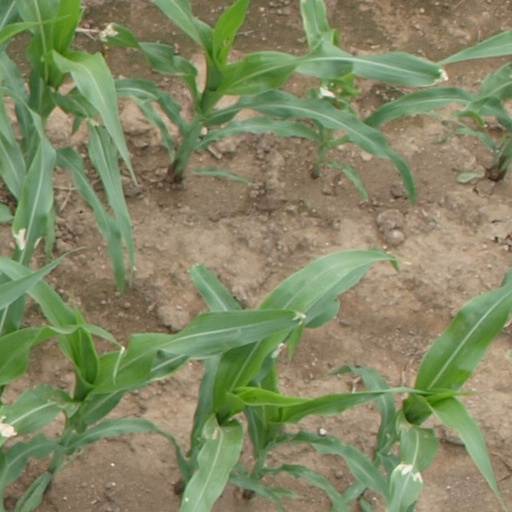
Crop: maize; corn